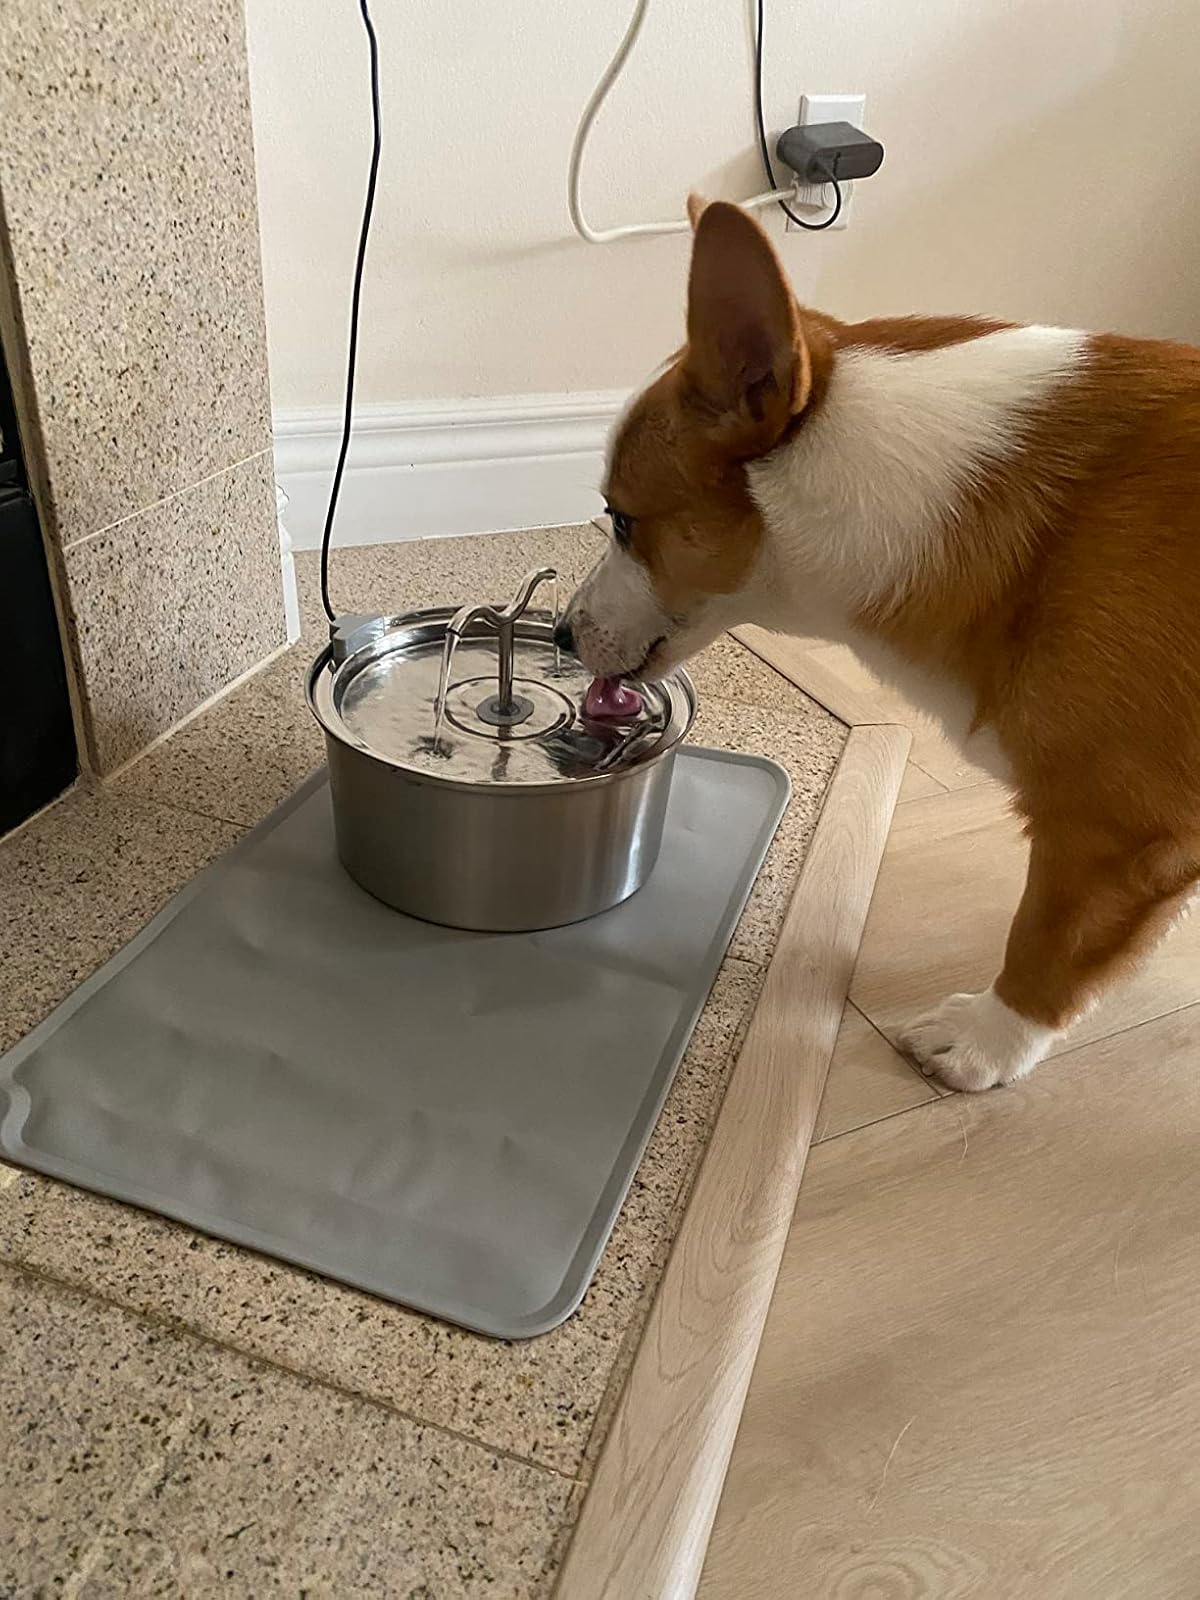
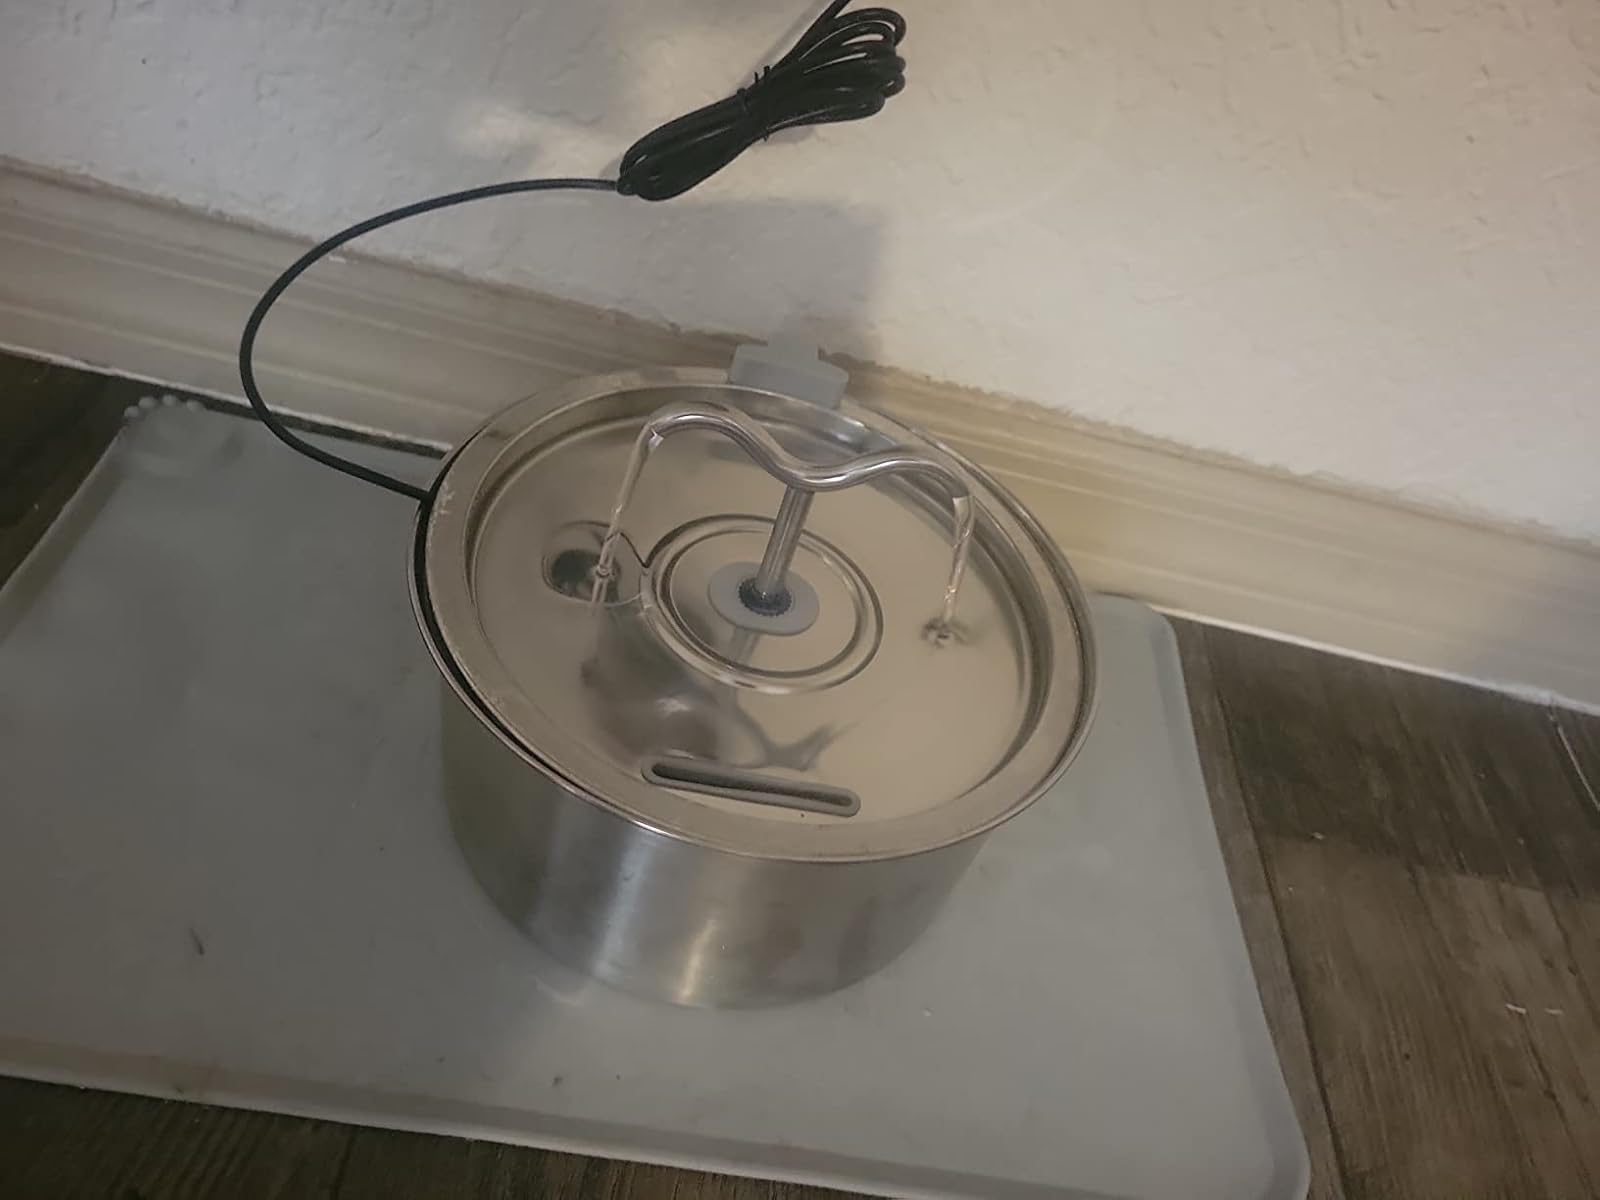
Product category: items_bowl
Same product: yes